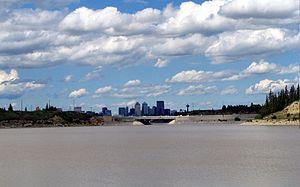
Liste des lacs de la province d'Alberta au Canada